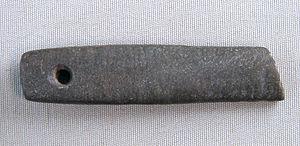
Pierre à aiguiser. Fait partie du matériel d'une tombe masculine (la tombe I) à Monceau-le-Neuf dans l'Aisne. Epoque gallo-romaine, 400 + JC. Musée de Laon.
En France, on désigne par vallée du Rhône la région située de part et d'autre du Rhône, en aval de Lyon, dans le sud-est de la France. C'est une région agricole française selon le classement de l'Insee. Elle se subdivise en plaine irriguée de la Crau, plaine maraîchère du Comtat Venaissin, coteaux viticoles produisant des vins AOC de renommée mondiale sur les rives droite et gauche du fleuve, polyculture de la Drôme provençale, grandes cultures de la plaine valentinoise, vergers de l’Isère, prairies des vallées de la Galaure et de l’Herbasse.